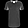
Label: T - shirt / top